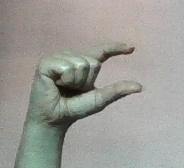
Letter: dal